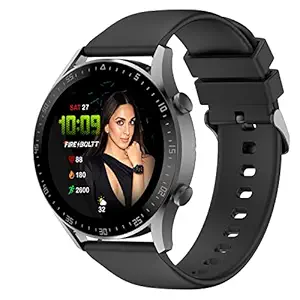
Fire-Boltt India's No 1 Smartwatch Brand Talk 2 Bluetooth Calling Smartwatch with Dual Button
Category: Electronics
Price: 2199 (list price: 9999)
Rating: 4.2 (29,478 ratings)
About this product: 【Bluetooth Calling Watch】- Fire-Boltt Talk 2 enables you to make and receive calls directly from your watch via the built-in speaker and microphone. This smartwatch features a dial pad, option to access recent calls & sync your phone’s contacts.;【Dual Button Technology】- This smartwatch has dual buttons to carry out the tasks more efficiently and easily. Use the first button to change the menu style and to return to the first page, use the second button to quickly land to the exercise page|【Voice Assistant】- Command your mobile phone with your smartwatch, the watch has a voice assistant built in to make work easy and fast. Tap on the AI feature to activate the mobile phone voice assistant and make calls smoothly, or hear the weather update;【60 Sports Modes】- Track 60 different sports mode like running, walking, climbing, kabbadi, cricket and many more, get the benefit of every sweat and calorie lost【IP68 Water Resistant】- This smartwatch can withstand dust, spills, raindrops and is sweatproof too.|【Built In Mic & Speaker】- Enjoy listening to your favour ite tunes on the watch and experience HD Calling through the built in Mic;【1.28 inch HD Display】- This smartwatch has a 1.28” TFT LCD Full Touch Display with a 2D High Hardness Glass for super protection and a high resolution of 240*240 pixels 【Full Metal Body】- This watch is long lasting and durable with its metal body feature|【SPo2 Monitoring】- Monitor your blood oxygen levels any time anywhere. 【360 Health Ecosystem】- With this watch track your heart rate, calorie, step count and multiple sports modes with easy touch;【Play Games On Your Wrist】- Play 2 mini games in your pastime or leisure time.; 【Smart Notification】- Get all your mobile phone notifications on the watch and stay updates about trends, meeting emails and much more. 【Remotely access smartphone features】- Click pictures, change music tracks on the watch with a single touch.;Clasp type: Tang Buckle; nanwater_resistant. System requirements: Compatible with android 4.4 or above, iOS 8.0 or above, Bluetooth version 5.0 and above.|Compatible Devices: Smartphonetablet; Band Material Type: Silicone; Human Interface Input: Buttonstouch Screenmicrophone; Band Color: Black; Color Name: Black; Included Components: 1u Smartwatch, 1u Charging Cable, 1u Manual; Item Type Name: Smart Watch